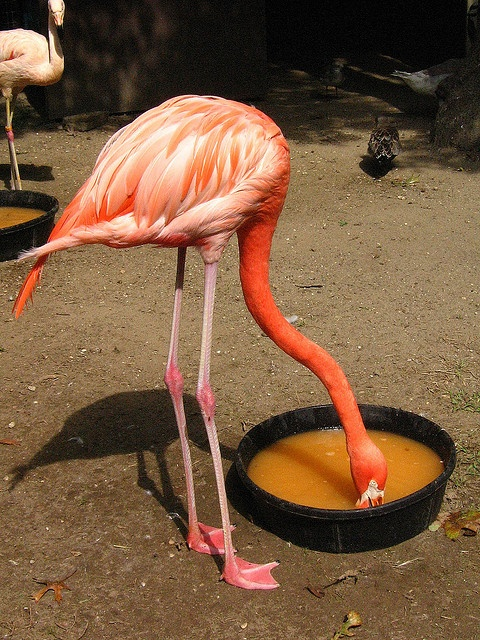
an image of a flamingo drinking something orange
A flamingo bent over drinking something orange out of a black bowl.
A flamingo drinking an orange liquid from a black basin.
A captive pink flamingo dips its head into a bowl of orange liquid.
An animal that is eating something off the ground.